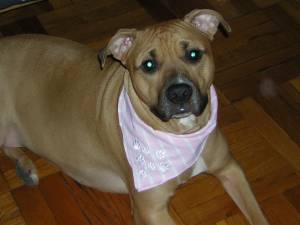
Animal: dog
Breed: american_pit_bull_terrier